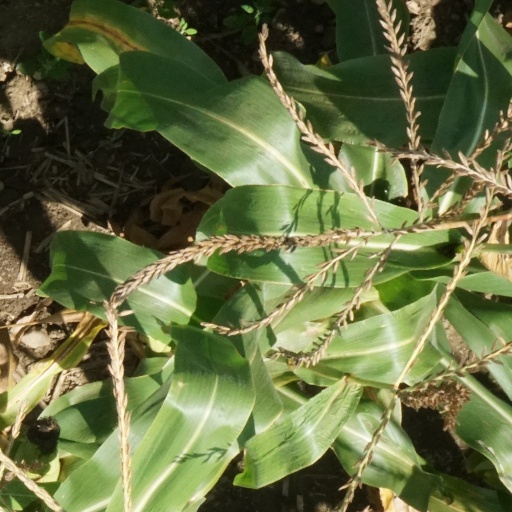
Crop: maize; corn